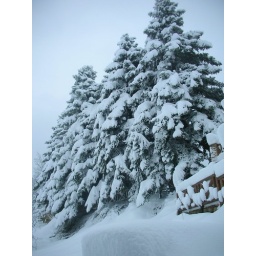
The very high pine trees near the hotel.